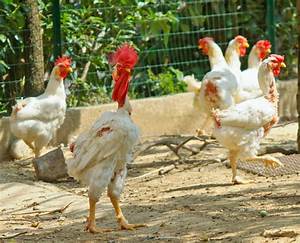
Label: chicken